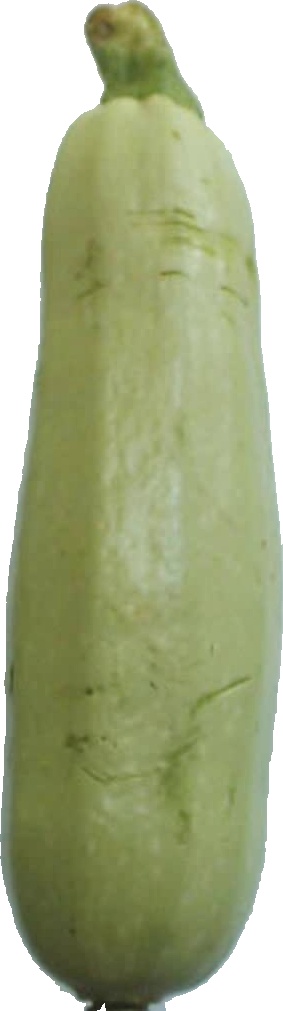
Label: zucchini_1